Jonás Gutiérrez

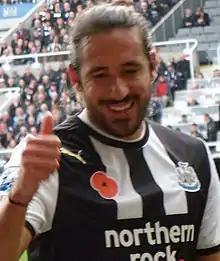
Gutiérrez with Newcastle United in 2011

Jonás Manuel Gutiérrez (born 5 July 1983) is an Argentine former professional footballer who played as a midfielder. He acquired the nickname "Spider-Man" for his goal celebration of putting on a mask of the superhero. He also calls himself ""El Galgo"", which means "The Greyhound" in Spanish.